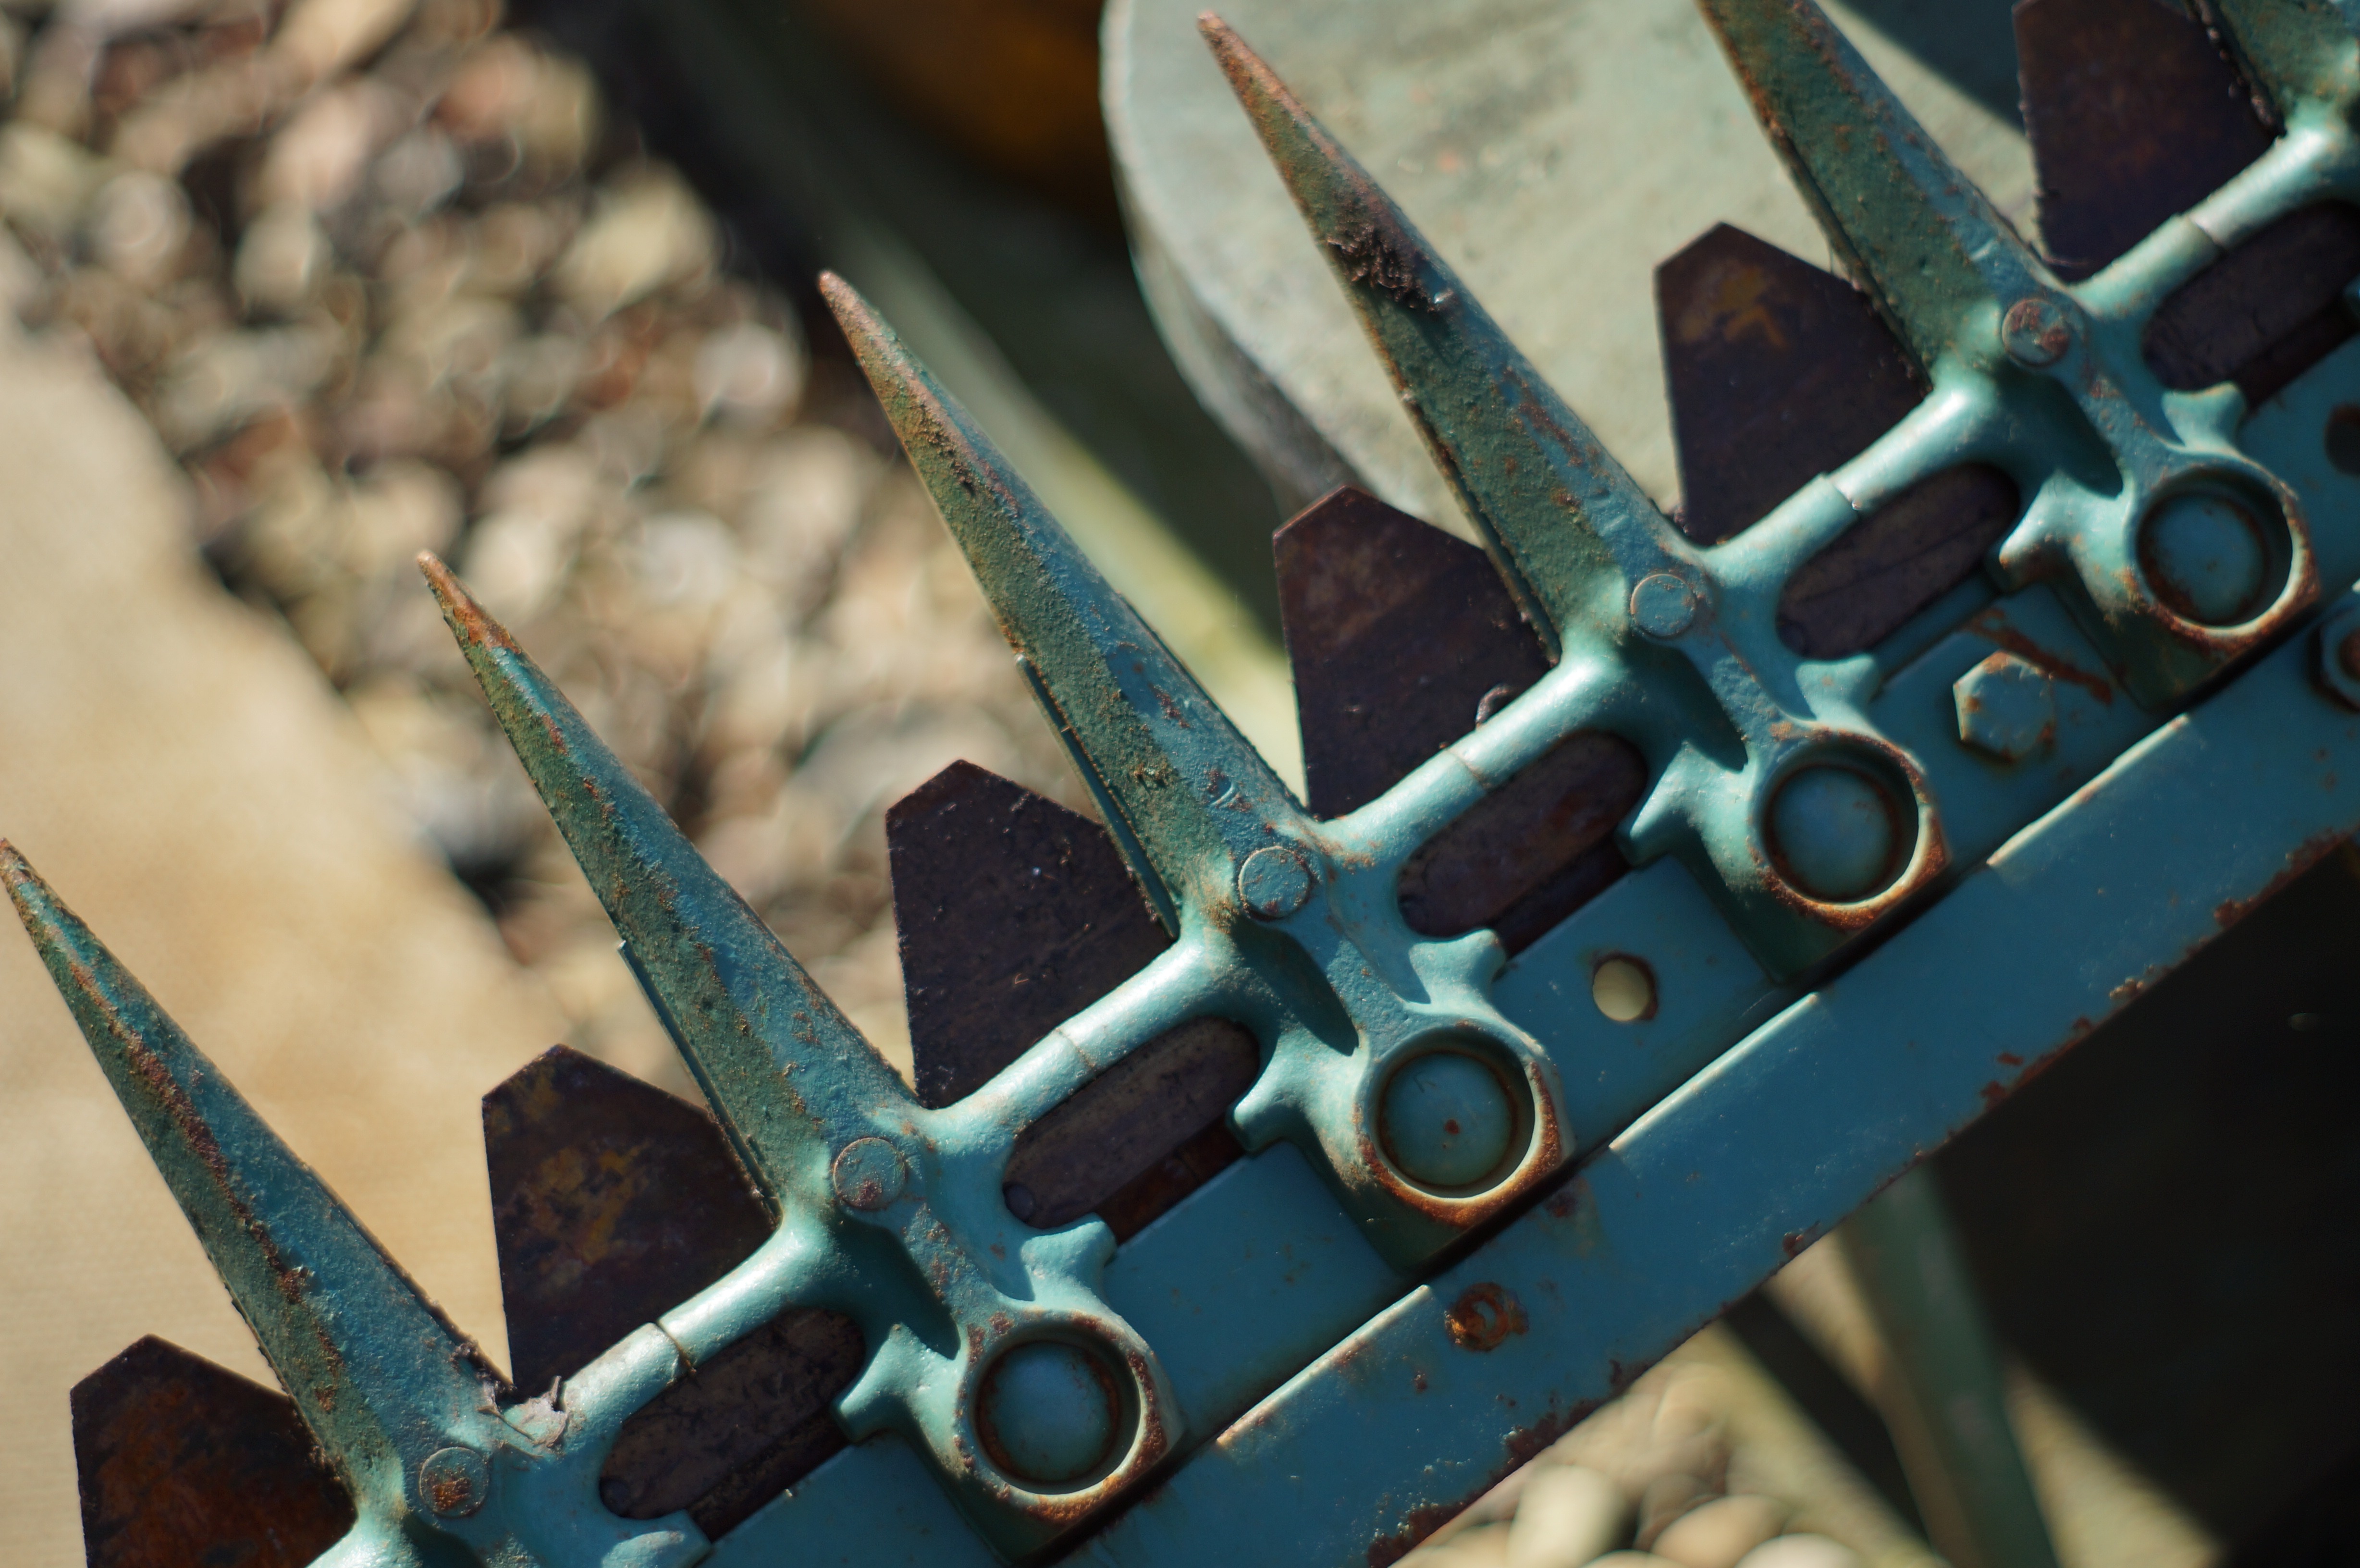
tractor, field, farming, equipment, machinery, blue, close up, mechanical, gardening, iron, macro photography